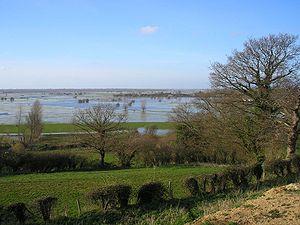
Graignes-Mesnil-Angot(Normandie, France). Vue vers le marais du Cotentin du bourg de Graignes.
Le parc naturel régional des marais du Cotentin et du Bessin est un parc naturel régional français, situé en Normandie. Le parc régional est créé le 14 mai 1991 par décret ministériel en raison de l'importance de sa zone humide que les crues hivernales recouvrent ou « blanchissent ».
La Taute est une rivière française de Normandie, affluent du fleuve côtier la Douve, dans le département de la Manche.
Cet article recense les zones humides de France concernées par la convention de Ramsar.
Graignes-Mesnil-Angot est une commune française, située dans le département de la Manche en région Normandie, peuplée de 802 habitants.